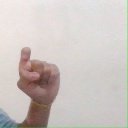
अक्षर: इ